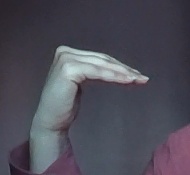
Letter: haa